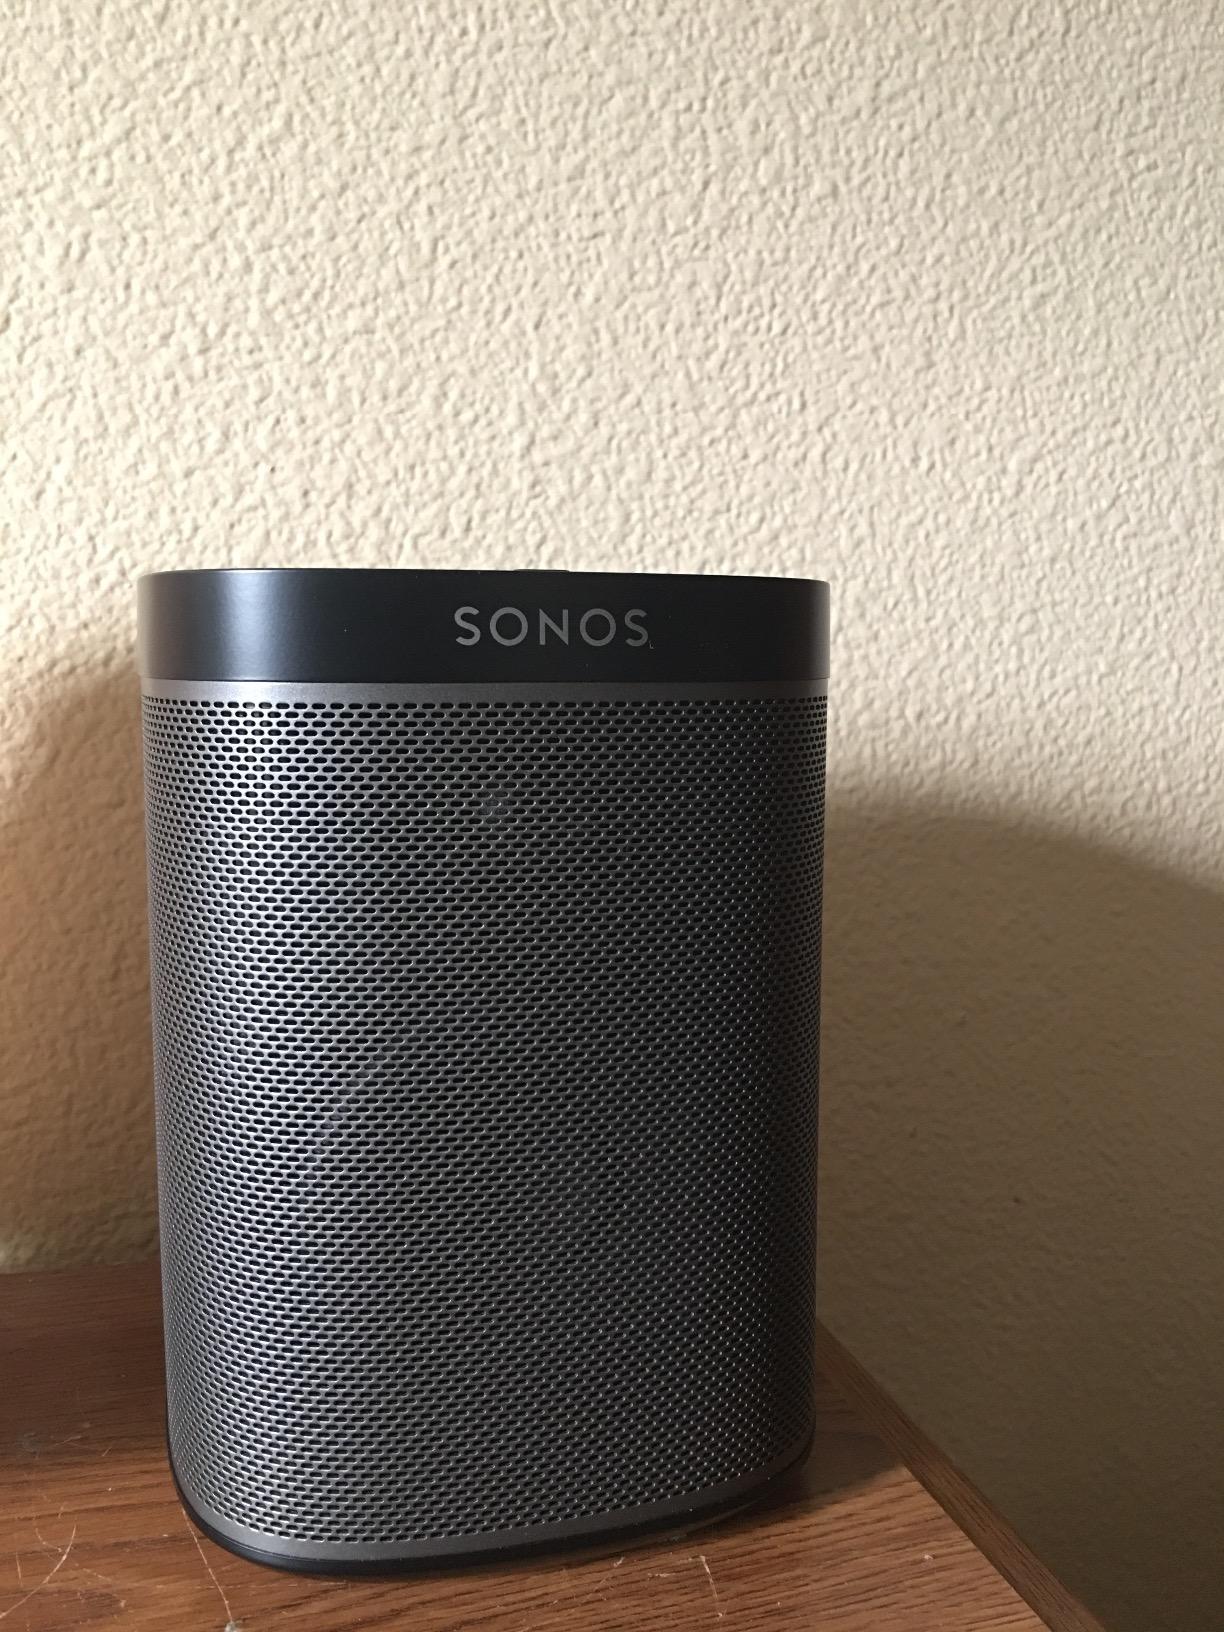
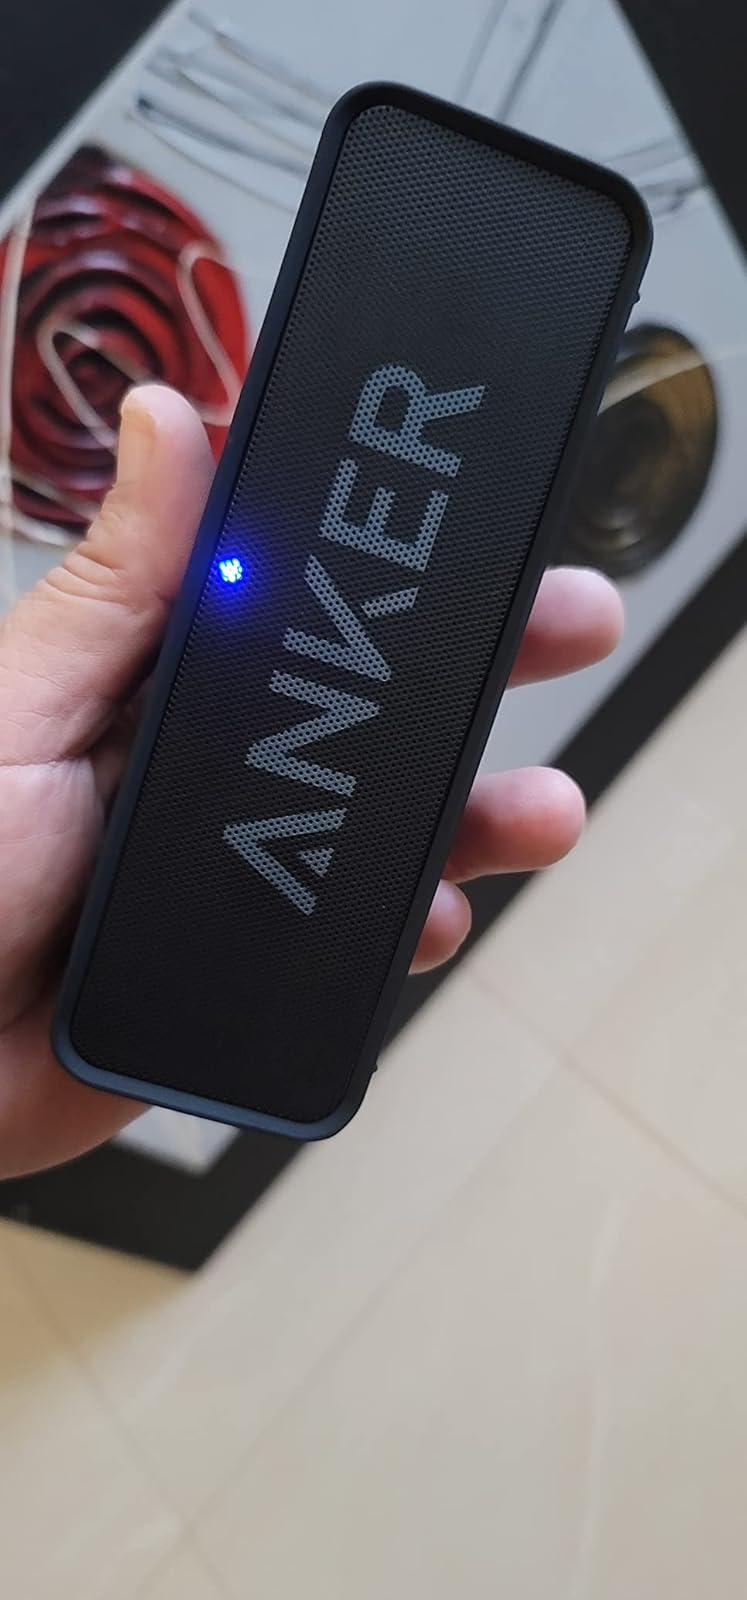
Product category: speaker
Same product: no